Banika Field

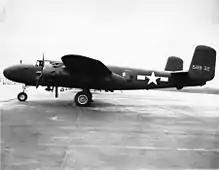
North American B-25 Mitchell - B-25

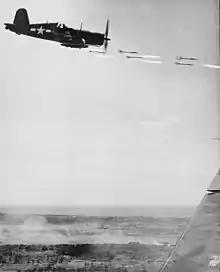
Vought F4U Corsair - F4U

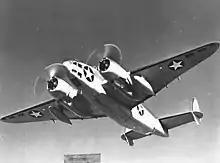
Lockheed Ventura PV-1

Banika Field was a World War II airfield on Mbanika in the Russell Islands in the Solomon Islands. Banika Field was built and supported by Naval Base Banika Island.